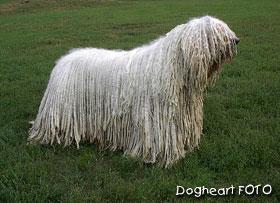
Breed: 318-n000115-komondor